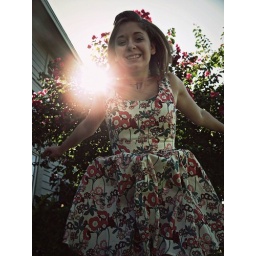
Her dress blends in with the flower bush :)